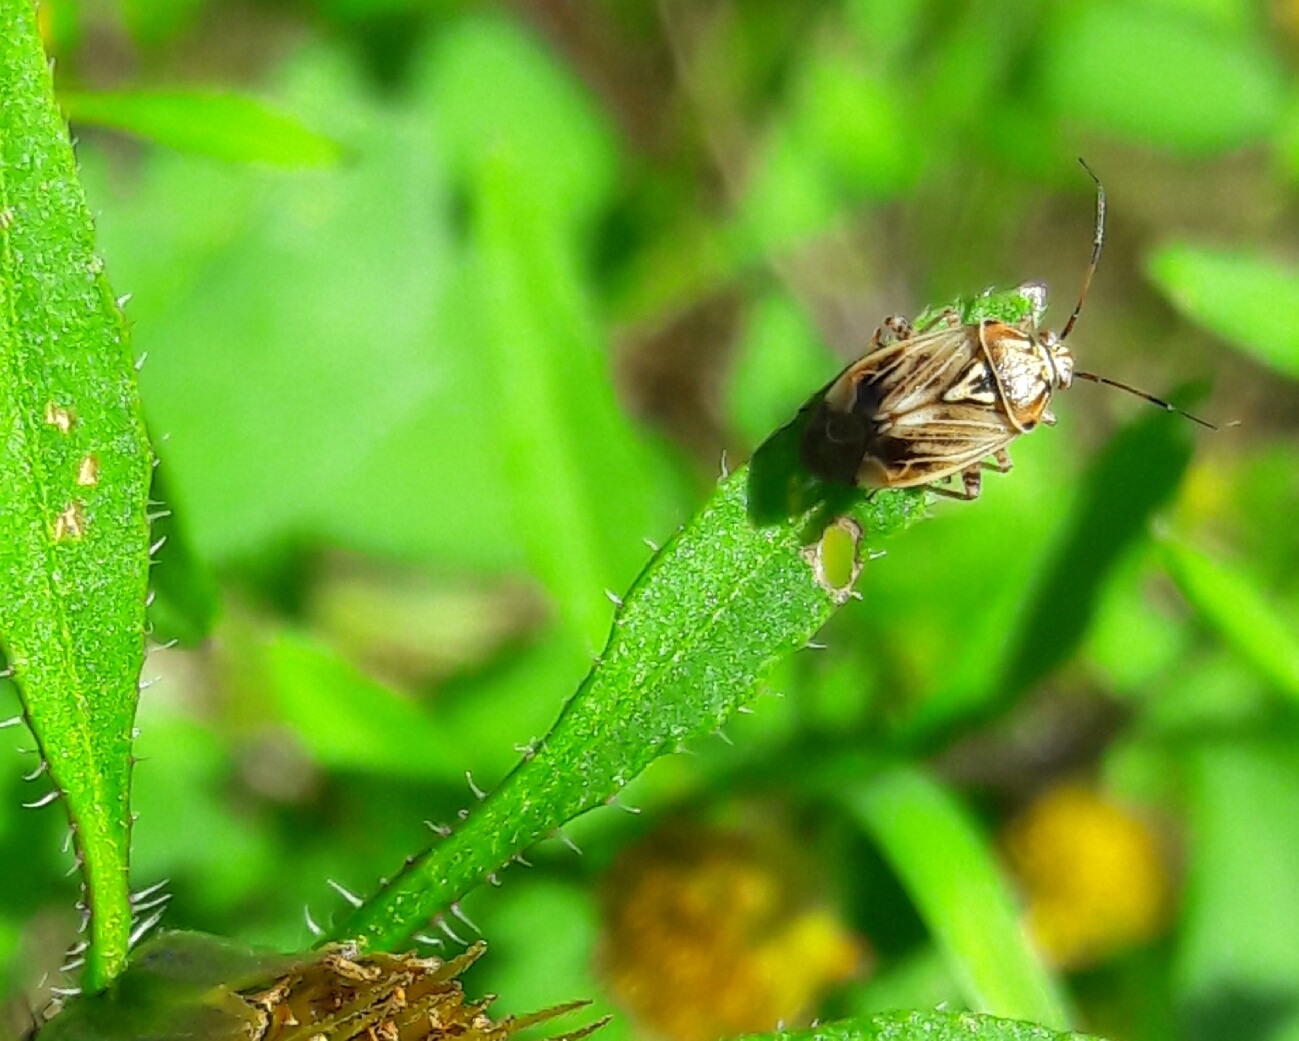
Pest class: lygus_bug